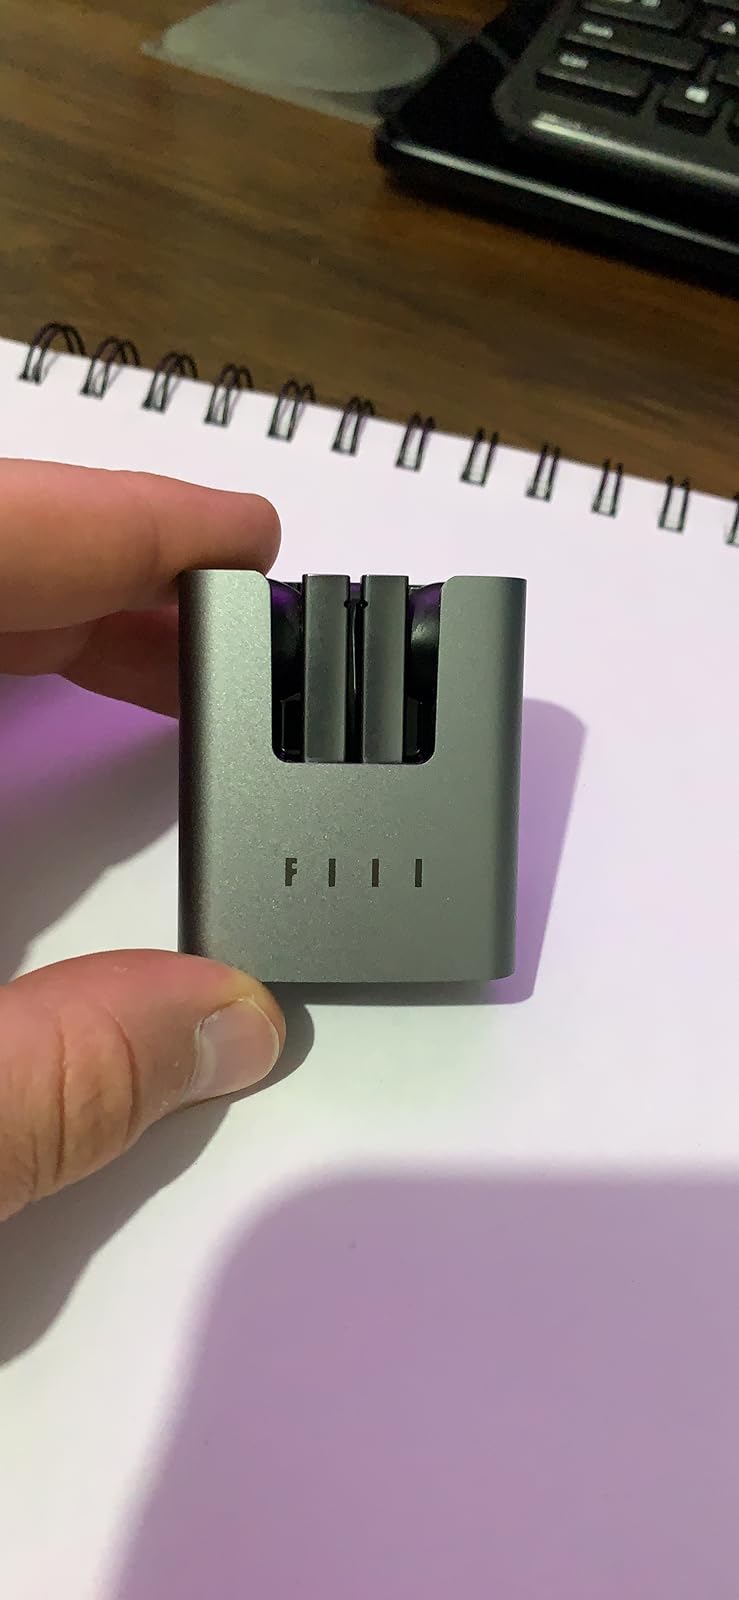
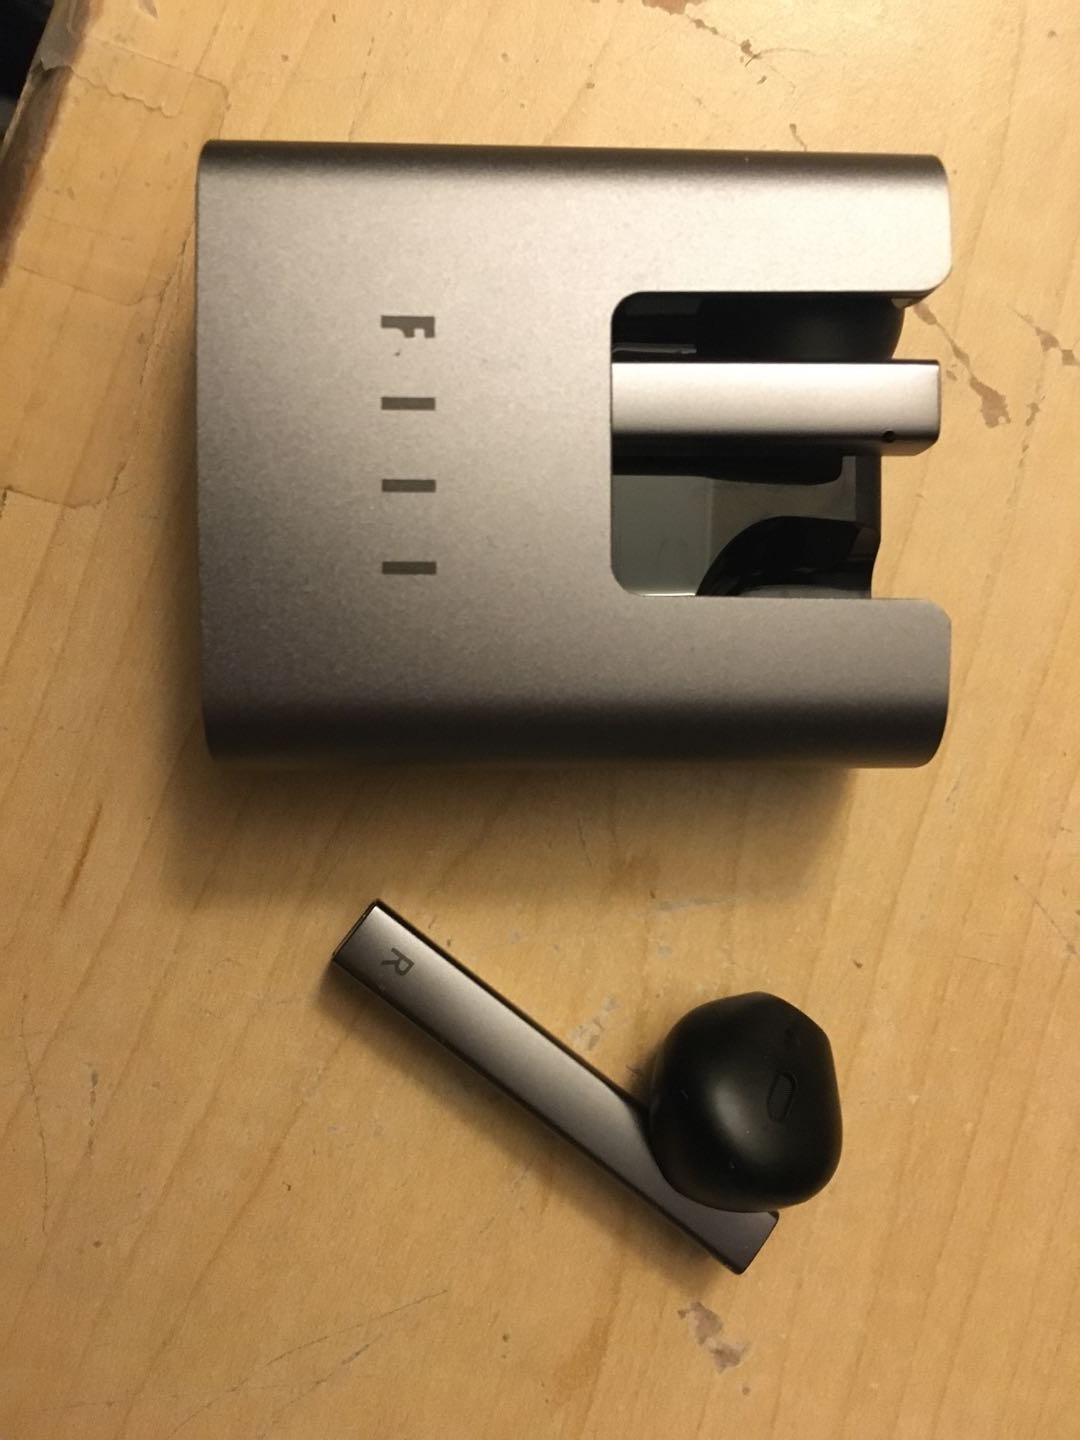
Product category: earbuds
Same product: yes